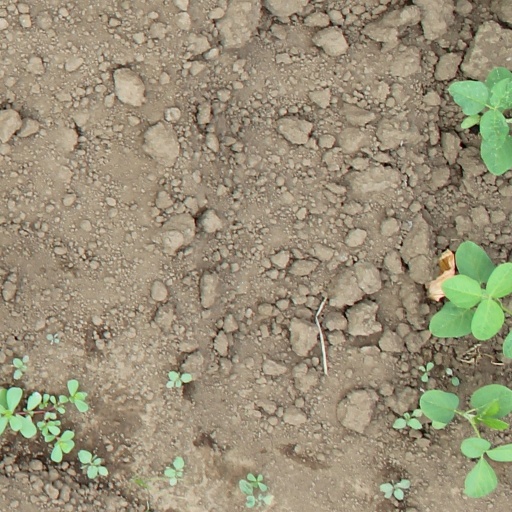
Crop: soybean